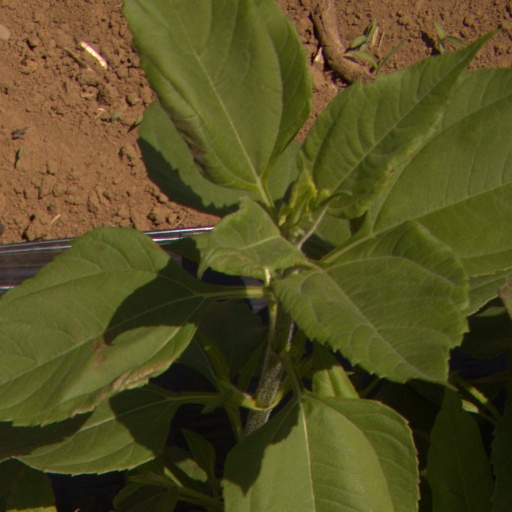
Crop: Jerusalem artichoke